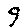
Label: 9